Desolation Island (novel)

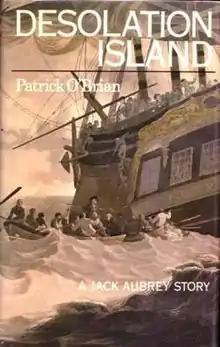
Cover of the first edition

Desolation Island is the fifth historical novel in the Aubrey–Maturin series by Patrick O'Brian. It was first published in 1978.